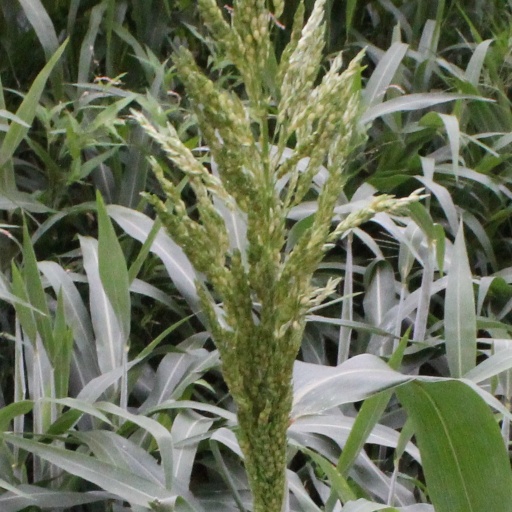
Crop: sorghum